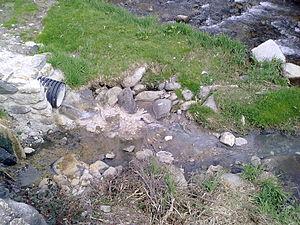
Sallent de Gállego
Sallent de Gállego en espagnol, ou Sallén de Galligo en aragonais, est une commune d'Espagne dans la communauté autonome d'Aragon, province de Huesca. Elle regroupe les villages de Sallent de Gállego, Formigal, Lanuza, Portalet, Escarrilla, Tramacastilla de Tena et Sandiniés. C'est sur le territoire communal que la rivière Gállego prend sa source et que se trouve la station de sports d'hiver Aramón Formigal.